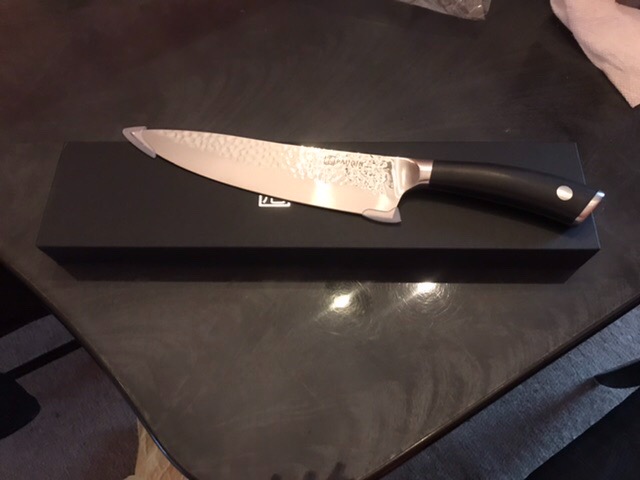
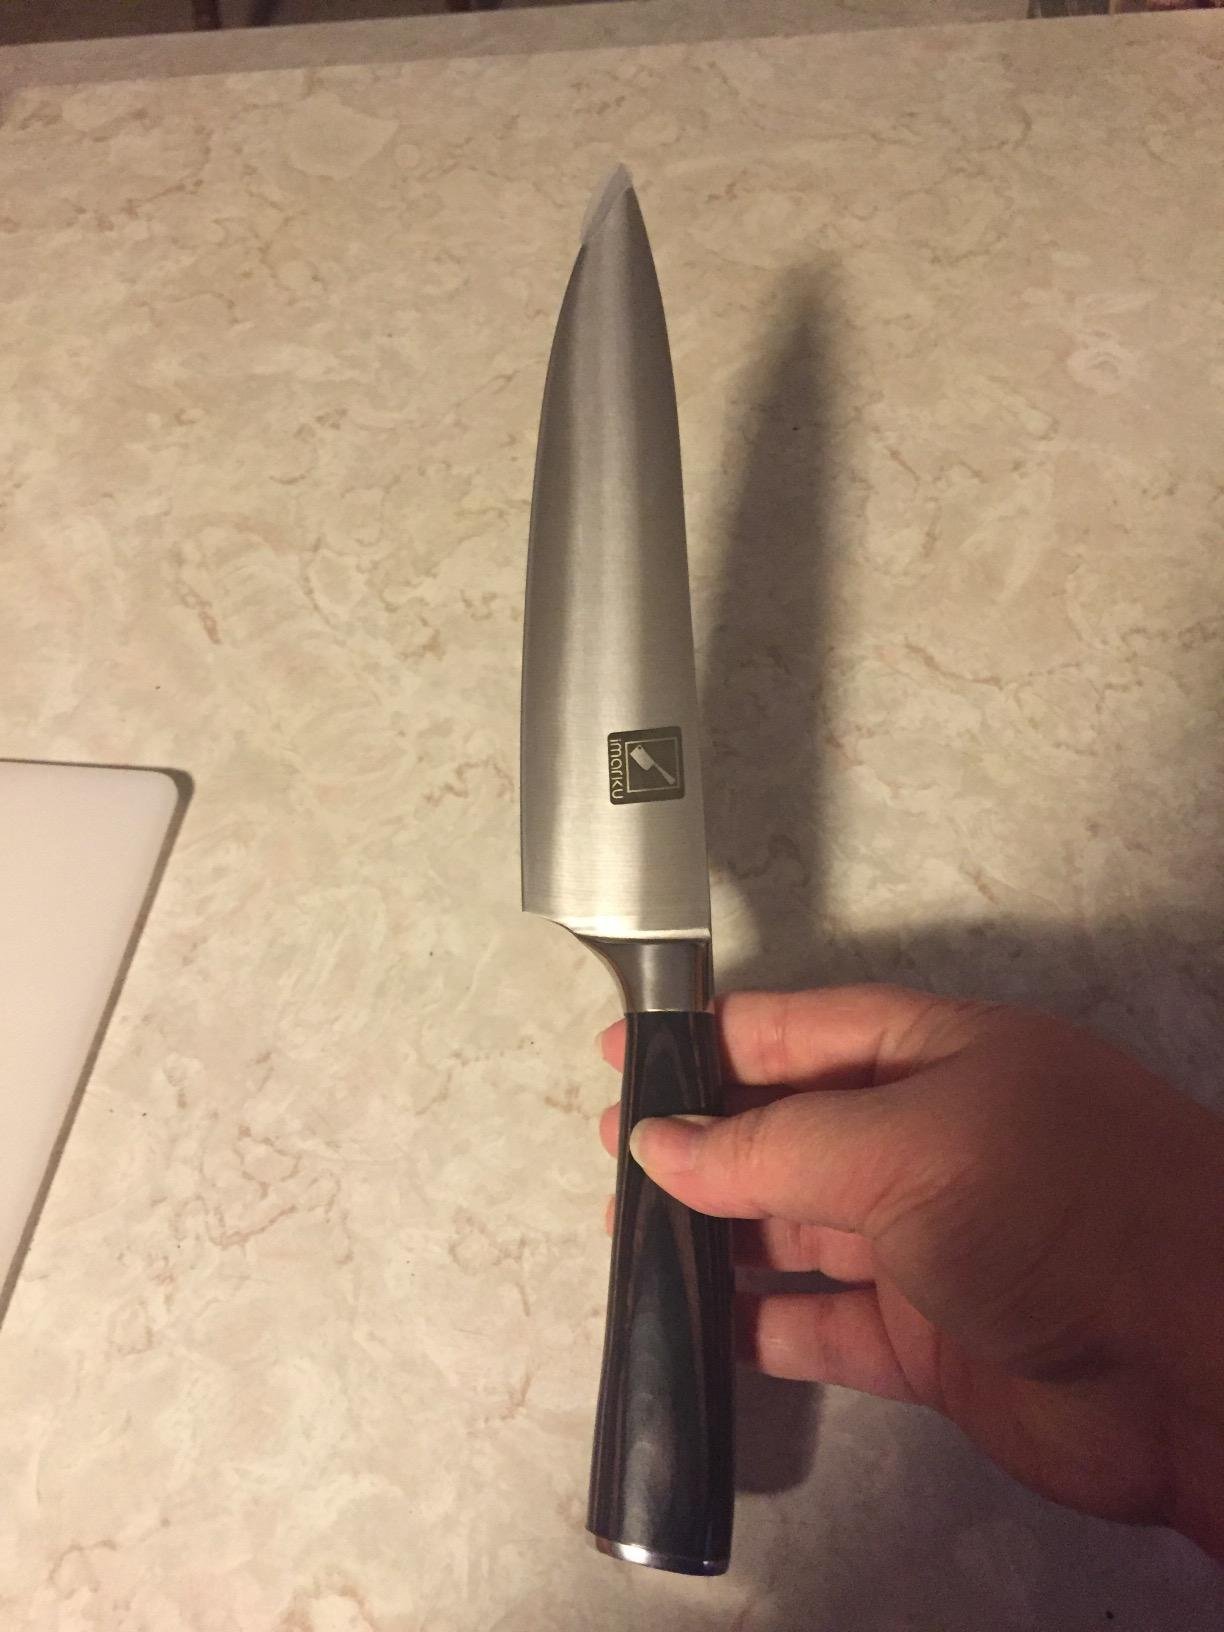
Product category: items_knife
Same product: no